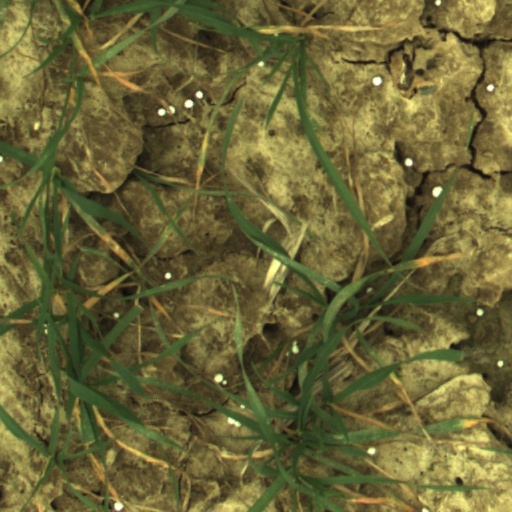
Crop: wheat